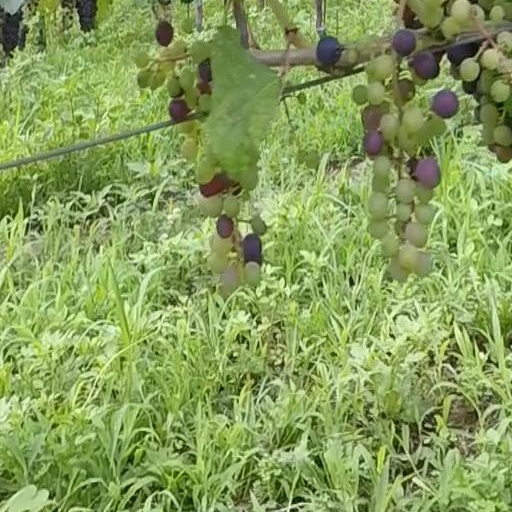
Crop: grape